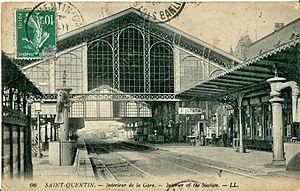
La gare de Saint-Quentin est une gare ferroviaire française de la ligne de Creil à Jeumont, située à proximité du centre-ville de Saint-Quentin, sous-préfecture du département de l'Aisne, en région Hauts-de-France.
La ligne de Creil à Jeumont est une ligne de chemin de fer du Nord de la France, à double voie et longue de 187 kilomètres.
Alfred Armand est un architecte français qui fut l'architecte attitré des frères Émile et Isaac Pereire, financiers et entrepreneurs des chemins de fer.
La ligne de Saint-Quentin à Ham était une ligne ferroviaire secondaire longue de 28 kilomètres, à voie unique et écartement standard, permettant de relier la grande artère de Paris à Bruxelles qui passe en gare de Saint-Quentin, dans l'Aisne, avec la ligne d'Amiens à Laon qui passe en gare de Ham dans la Somme.
Le Chemin de fer de Vélu-Bertincourt à Saint-Quentin a fonctionné entre 1880 et 1955, dans les départements de la Somme, l'Aisne et du Pas-de-Calais.